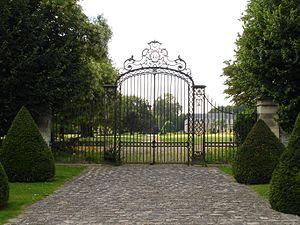
La grille du château d'Arnouville-lès-Gonesse (Val-d'Oise), France
Le château d'Arnouville est un château français situé dans la commune d'Arnouville dans le département du Val-d'Oise et la région d'Île-de-France.
Arnouville, anciennement Arnouville-lès-Gonesse, est une commune située à l'extrémité sud-est du Val-d'Oise, à 18 km au nord de Paris.